Enable (horse)

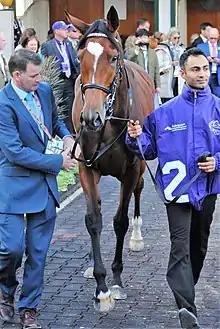
Enable at Churchill Downs in 2018

On 2 June, Enable was one of nine fillies to contest the 238th running of the Oaks Stakes over one and a half miles at Epsom Racecourse. The race was run in heavy rain after a thunderstorm struck the course shortly before the start. The Irish filly Rhododendron, ridden by Ryan Moore, was made the 8/11 favourite with Enable second choice in the betting on 6/1 alongside the Godolphin challenger Sobetsu (winner of the Prix Saint-Alary). The other runners included Alluringly, Natavia (Fillies' Trial Stakes), Coronet (Zetland Stakes) and Horseplay (Pretty Polly Stakes). With Dettori again in the saddle, Enable raced in third place before going to the front two furlongs out with Rhododendron as her only serious challenger. In the closing stages Enable drew right away from the favourite to win by five lengths with another six lengths back to Alluringly in third place. After the race Dettori commented "When I saw Ryan wasn't moving alongside me, I thought I was in trouble, but once I saw his distress signals coming I knew my filly would stay right to the end. She's only run three times, she's very good. She's still a bit of a frame but I think she'll get better and better."